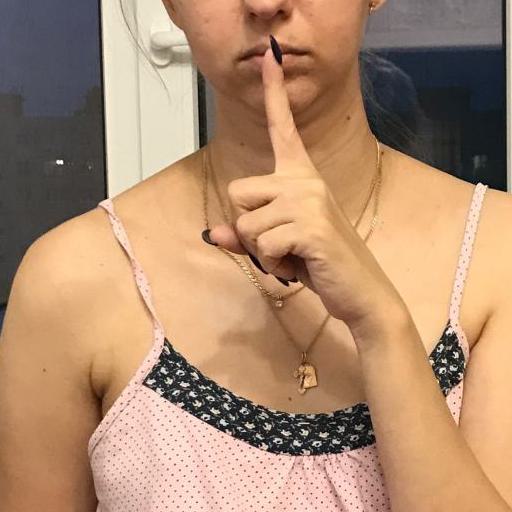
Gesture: mute